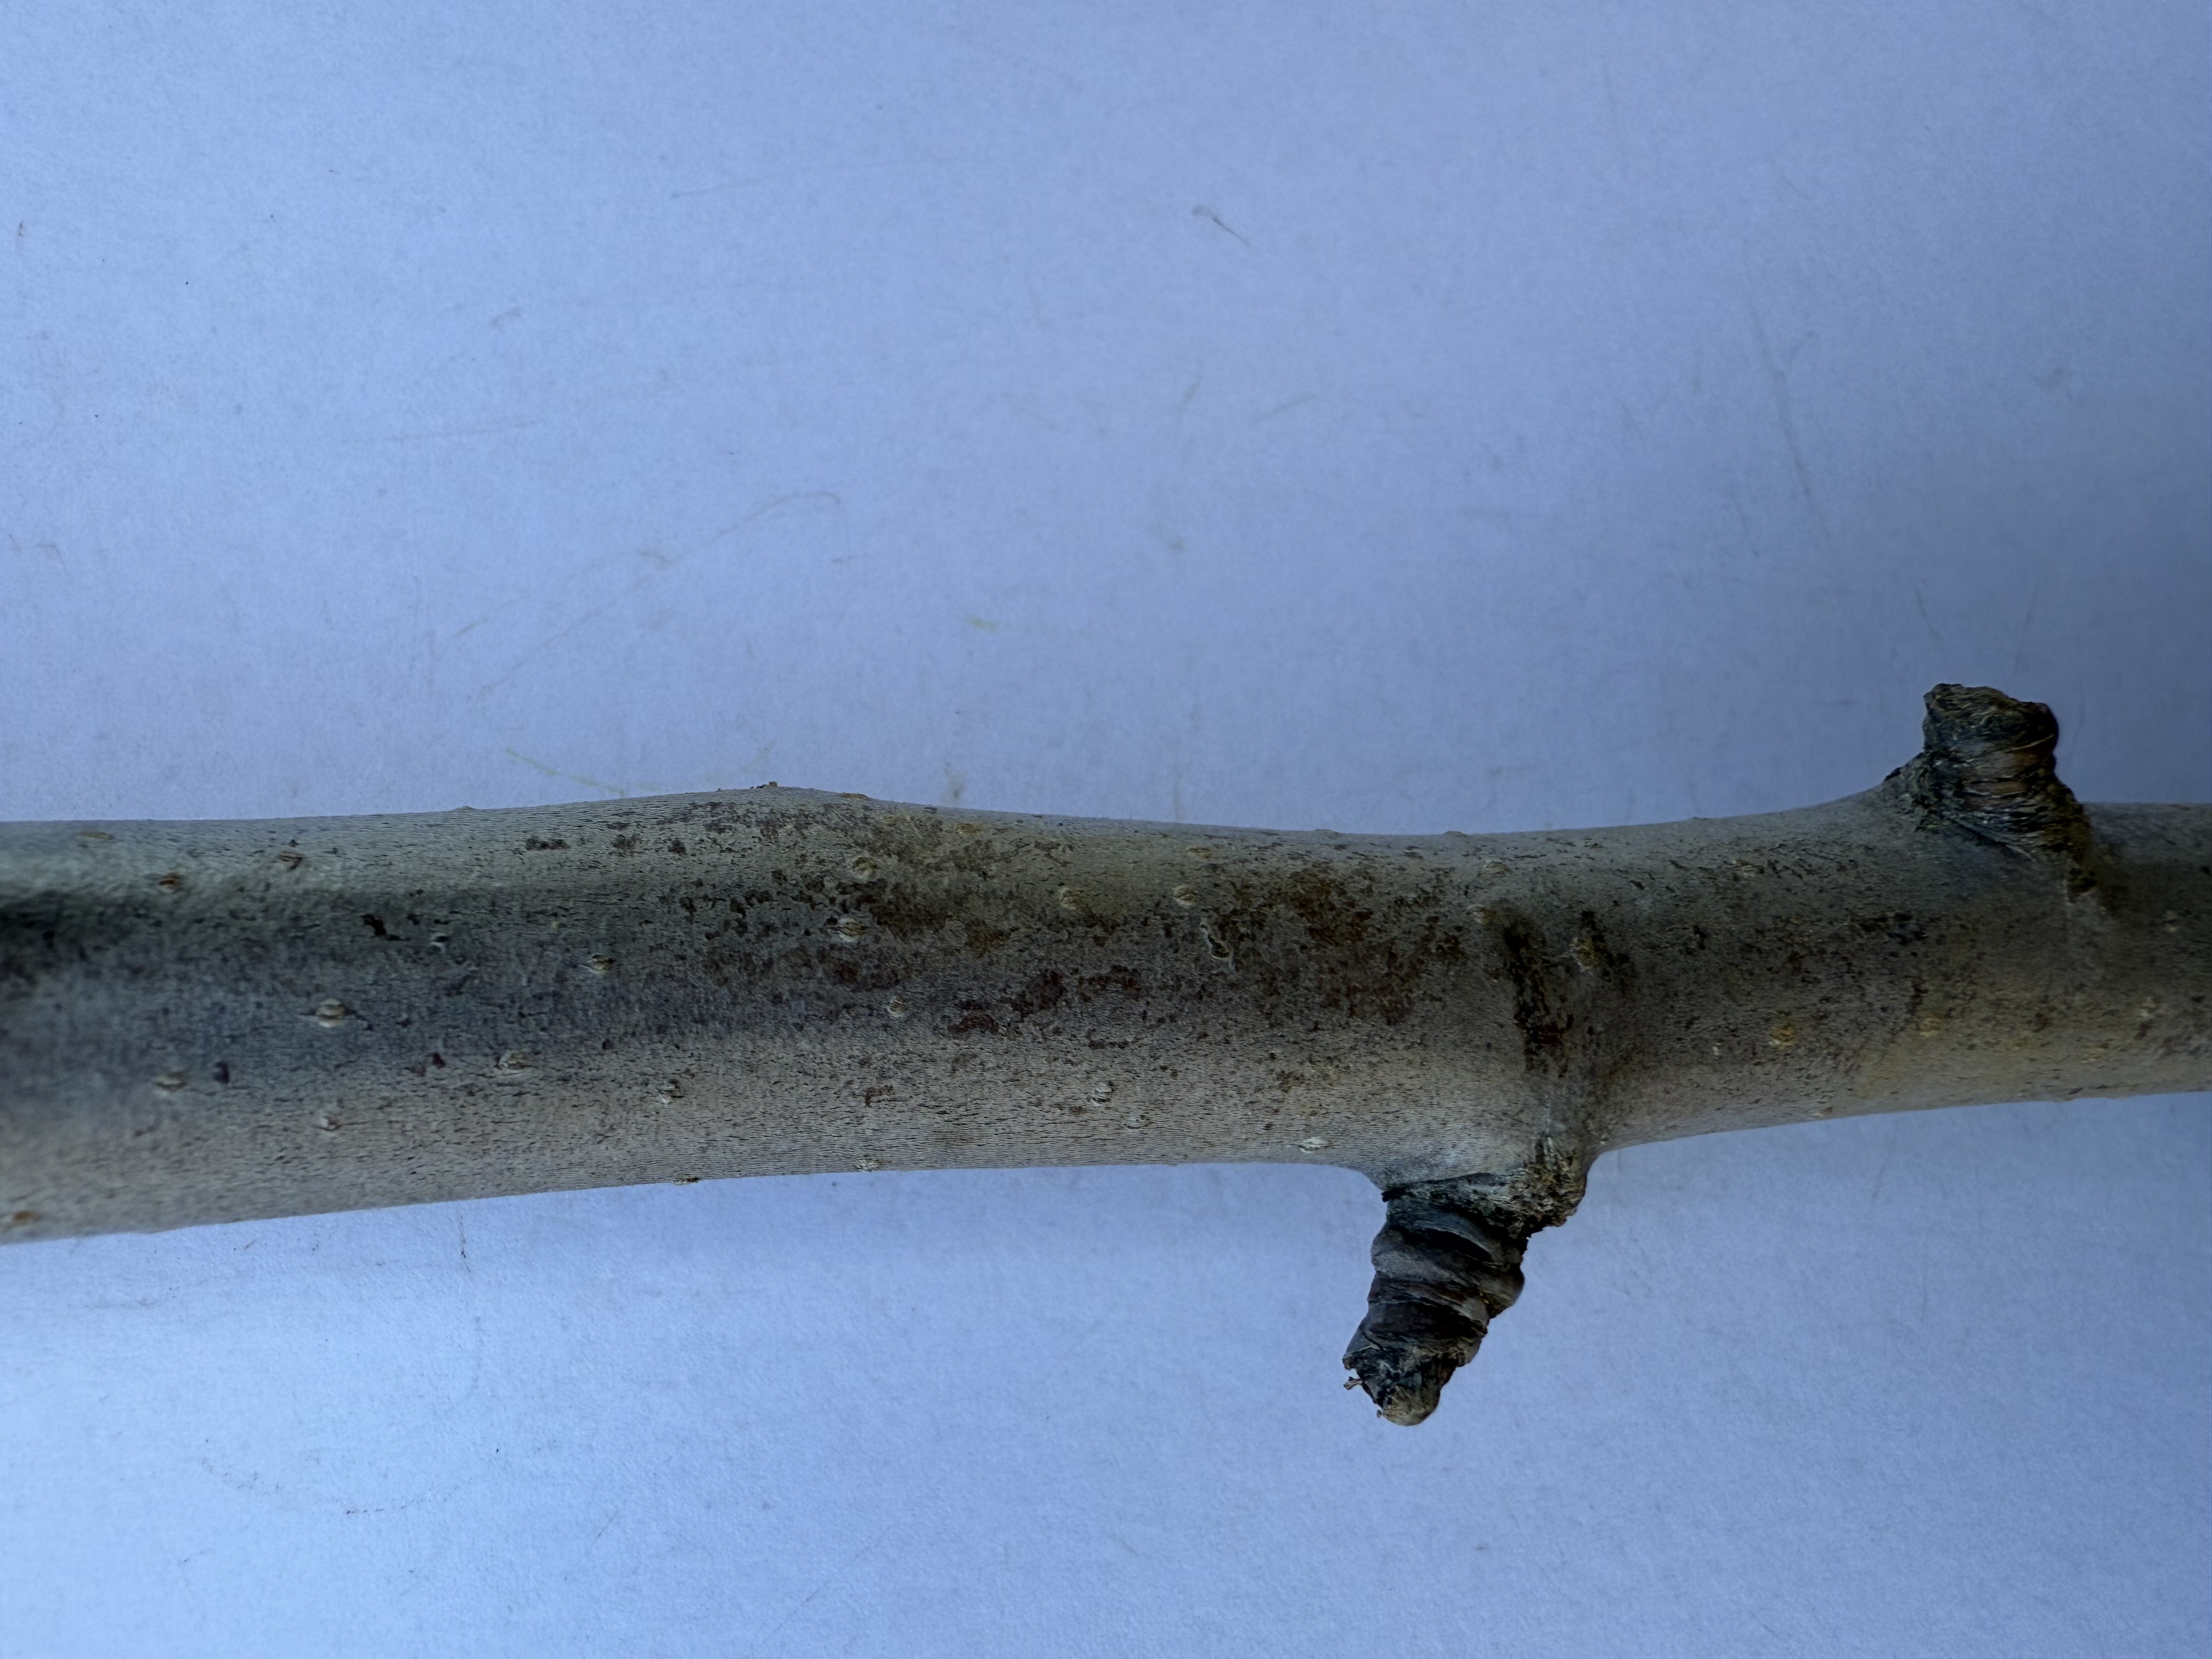
Variety: Margarita Marilla Pear